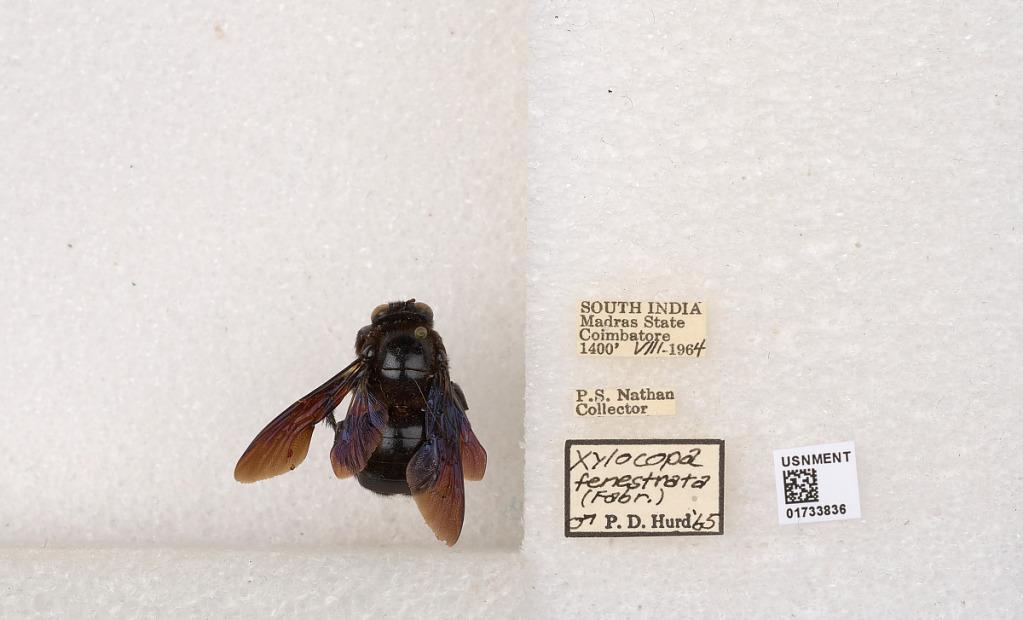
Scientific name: Xylocopa (Ctenoxylocopa) fenestrata (Fabricius)
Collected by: P. Nathan
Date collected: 1964-8-1
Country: India
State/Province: Tamil Nadu
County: Coimbatore
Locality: Coimbatore
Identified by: Hurd, P. D.